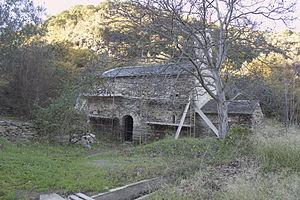
Église Saint-Nazaire de Barbadell
L'église Saint-Nazaire de Barbadell est une église catholique désaffectée de styles préroman et roman située à Bouleternère, dans le département français des Pyrénées-Orientales.